Railway Exchange Building (St. Louis)

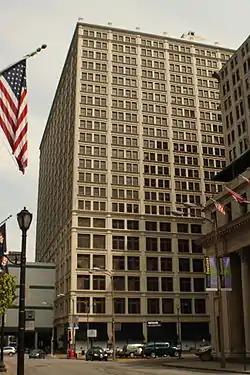
Railway Exchange Building From Locust Street

The Railway Exchange Building is an , 21-story high-rise office building in St. Louis, Missouri. The 1914 steel-frame building is in the Chicago school architectural style, and was designed by architect Mauran, Russell & Crowell. The building was the city's tallest when it opened, and remains the second-largest building in downtown St. Louis by interior area, with almost of space.